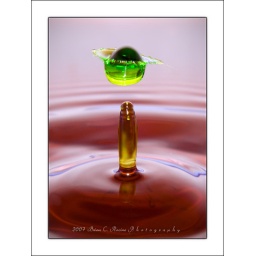
Red water in the tub with green water dripping from the eyedropper